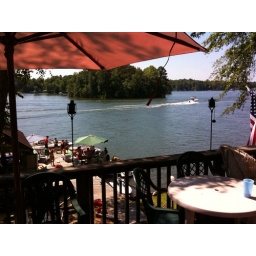
Lots of boats in the water at Lake Martin today